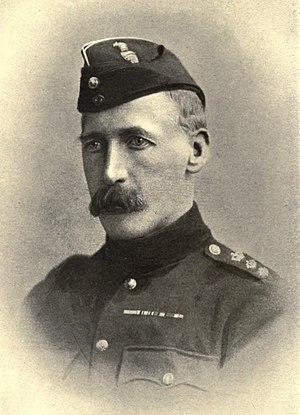
Maurice George Moore, CB est un militaire et homme politique irlandais.